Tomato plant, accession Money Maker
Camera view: bottom (45 deg); turntable rotation: 60 degrees
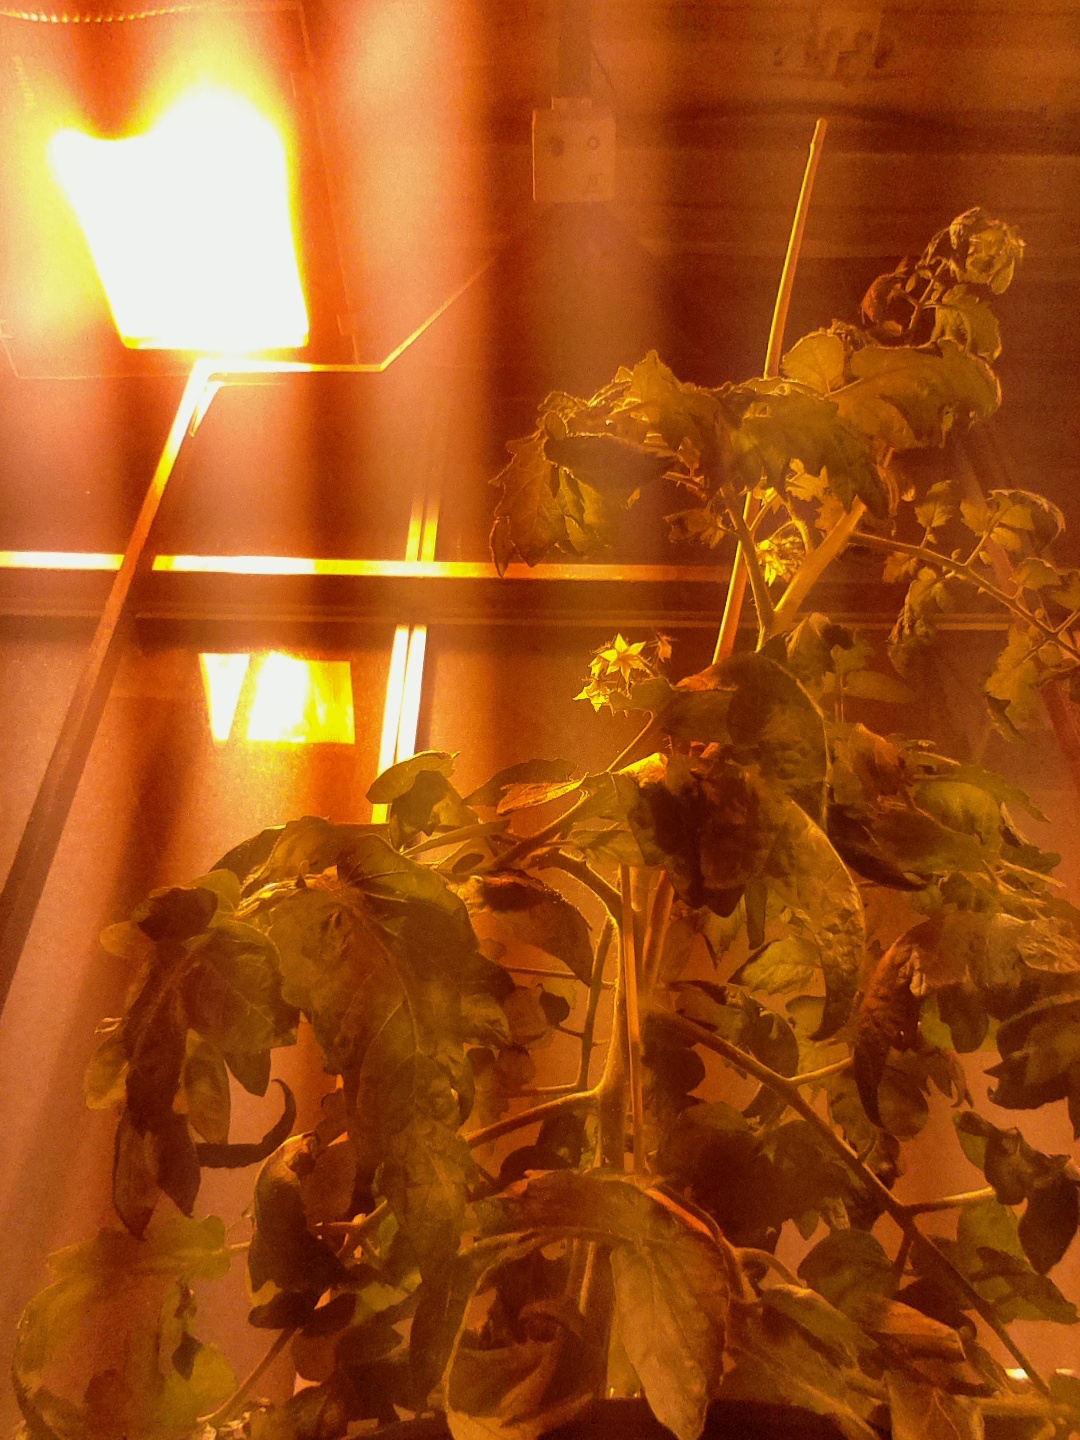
BBCH growth stage 68: Full flowering, 80%-90% of flowers open, more petals falling